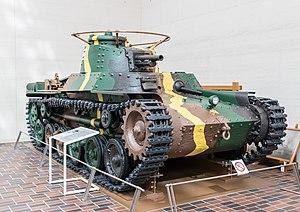
Le Type 97 Chi-Ha est un char moyen japonais de la Seconde Guerre mondiale.